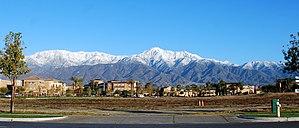
Rancho Cucamonga est une municipalité du comté de San Bernardino en Californie aux États-Unis. Elle comptait 127 743 habitants en 2000, on estime sa population 2006 à 161 000 habitants. Donald J. Kurth en a été élu maire le 7 novembre 2006.